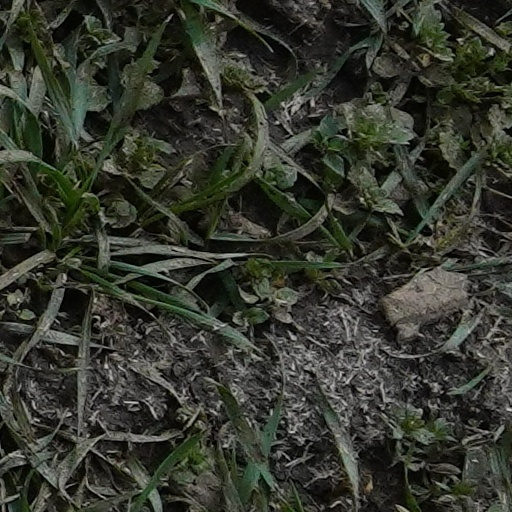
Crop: wheat